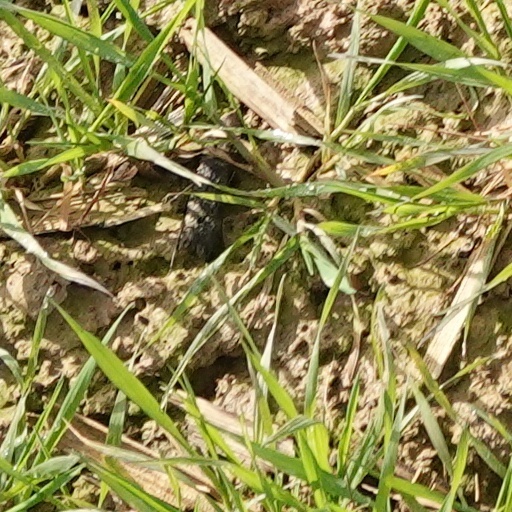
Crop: wheat